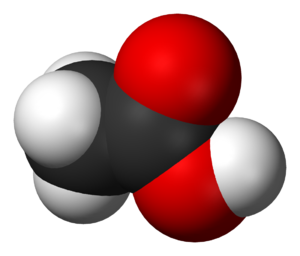
Cette liste non exhaustive recense un peu plus de 220 espèces chimiques polyatomiques détectées dans le milieu interstellaire ou circumstellaire, classées par nombre d'atomes constituants. Sont mentionnées la formule brute ou semidéveloppée de chaque espèce, ainsi que toute forme ionisée éventuellement observée. Si aucune formule n'est donnée dans la colonne « Molécule ou radical », c'est que seule la forme ionisée a été observée.